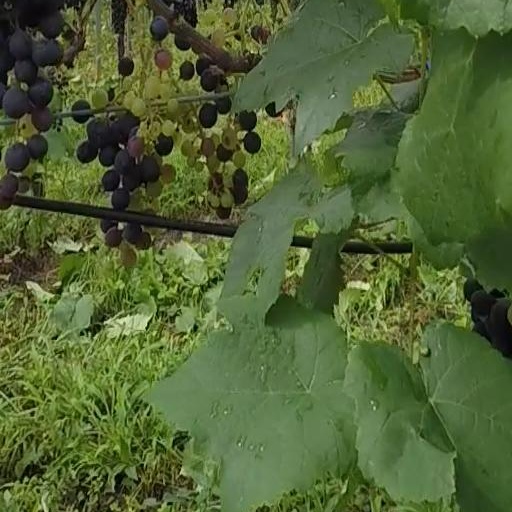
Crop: grape